Leonard F. Wing

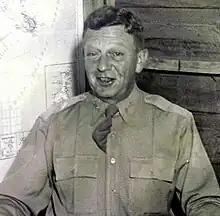
Leonard F. Wing

Leonard Fish Wing Sr. (November 12, 1893 – December 19, 1945), nicknamed "Red", was a Vermont political figure and a division commander in the United States Army during World War II.